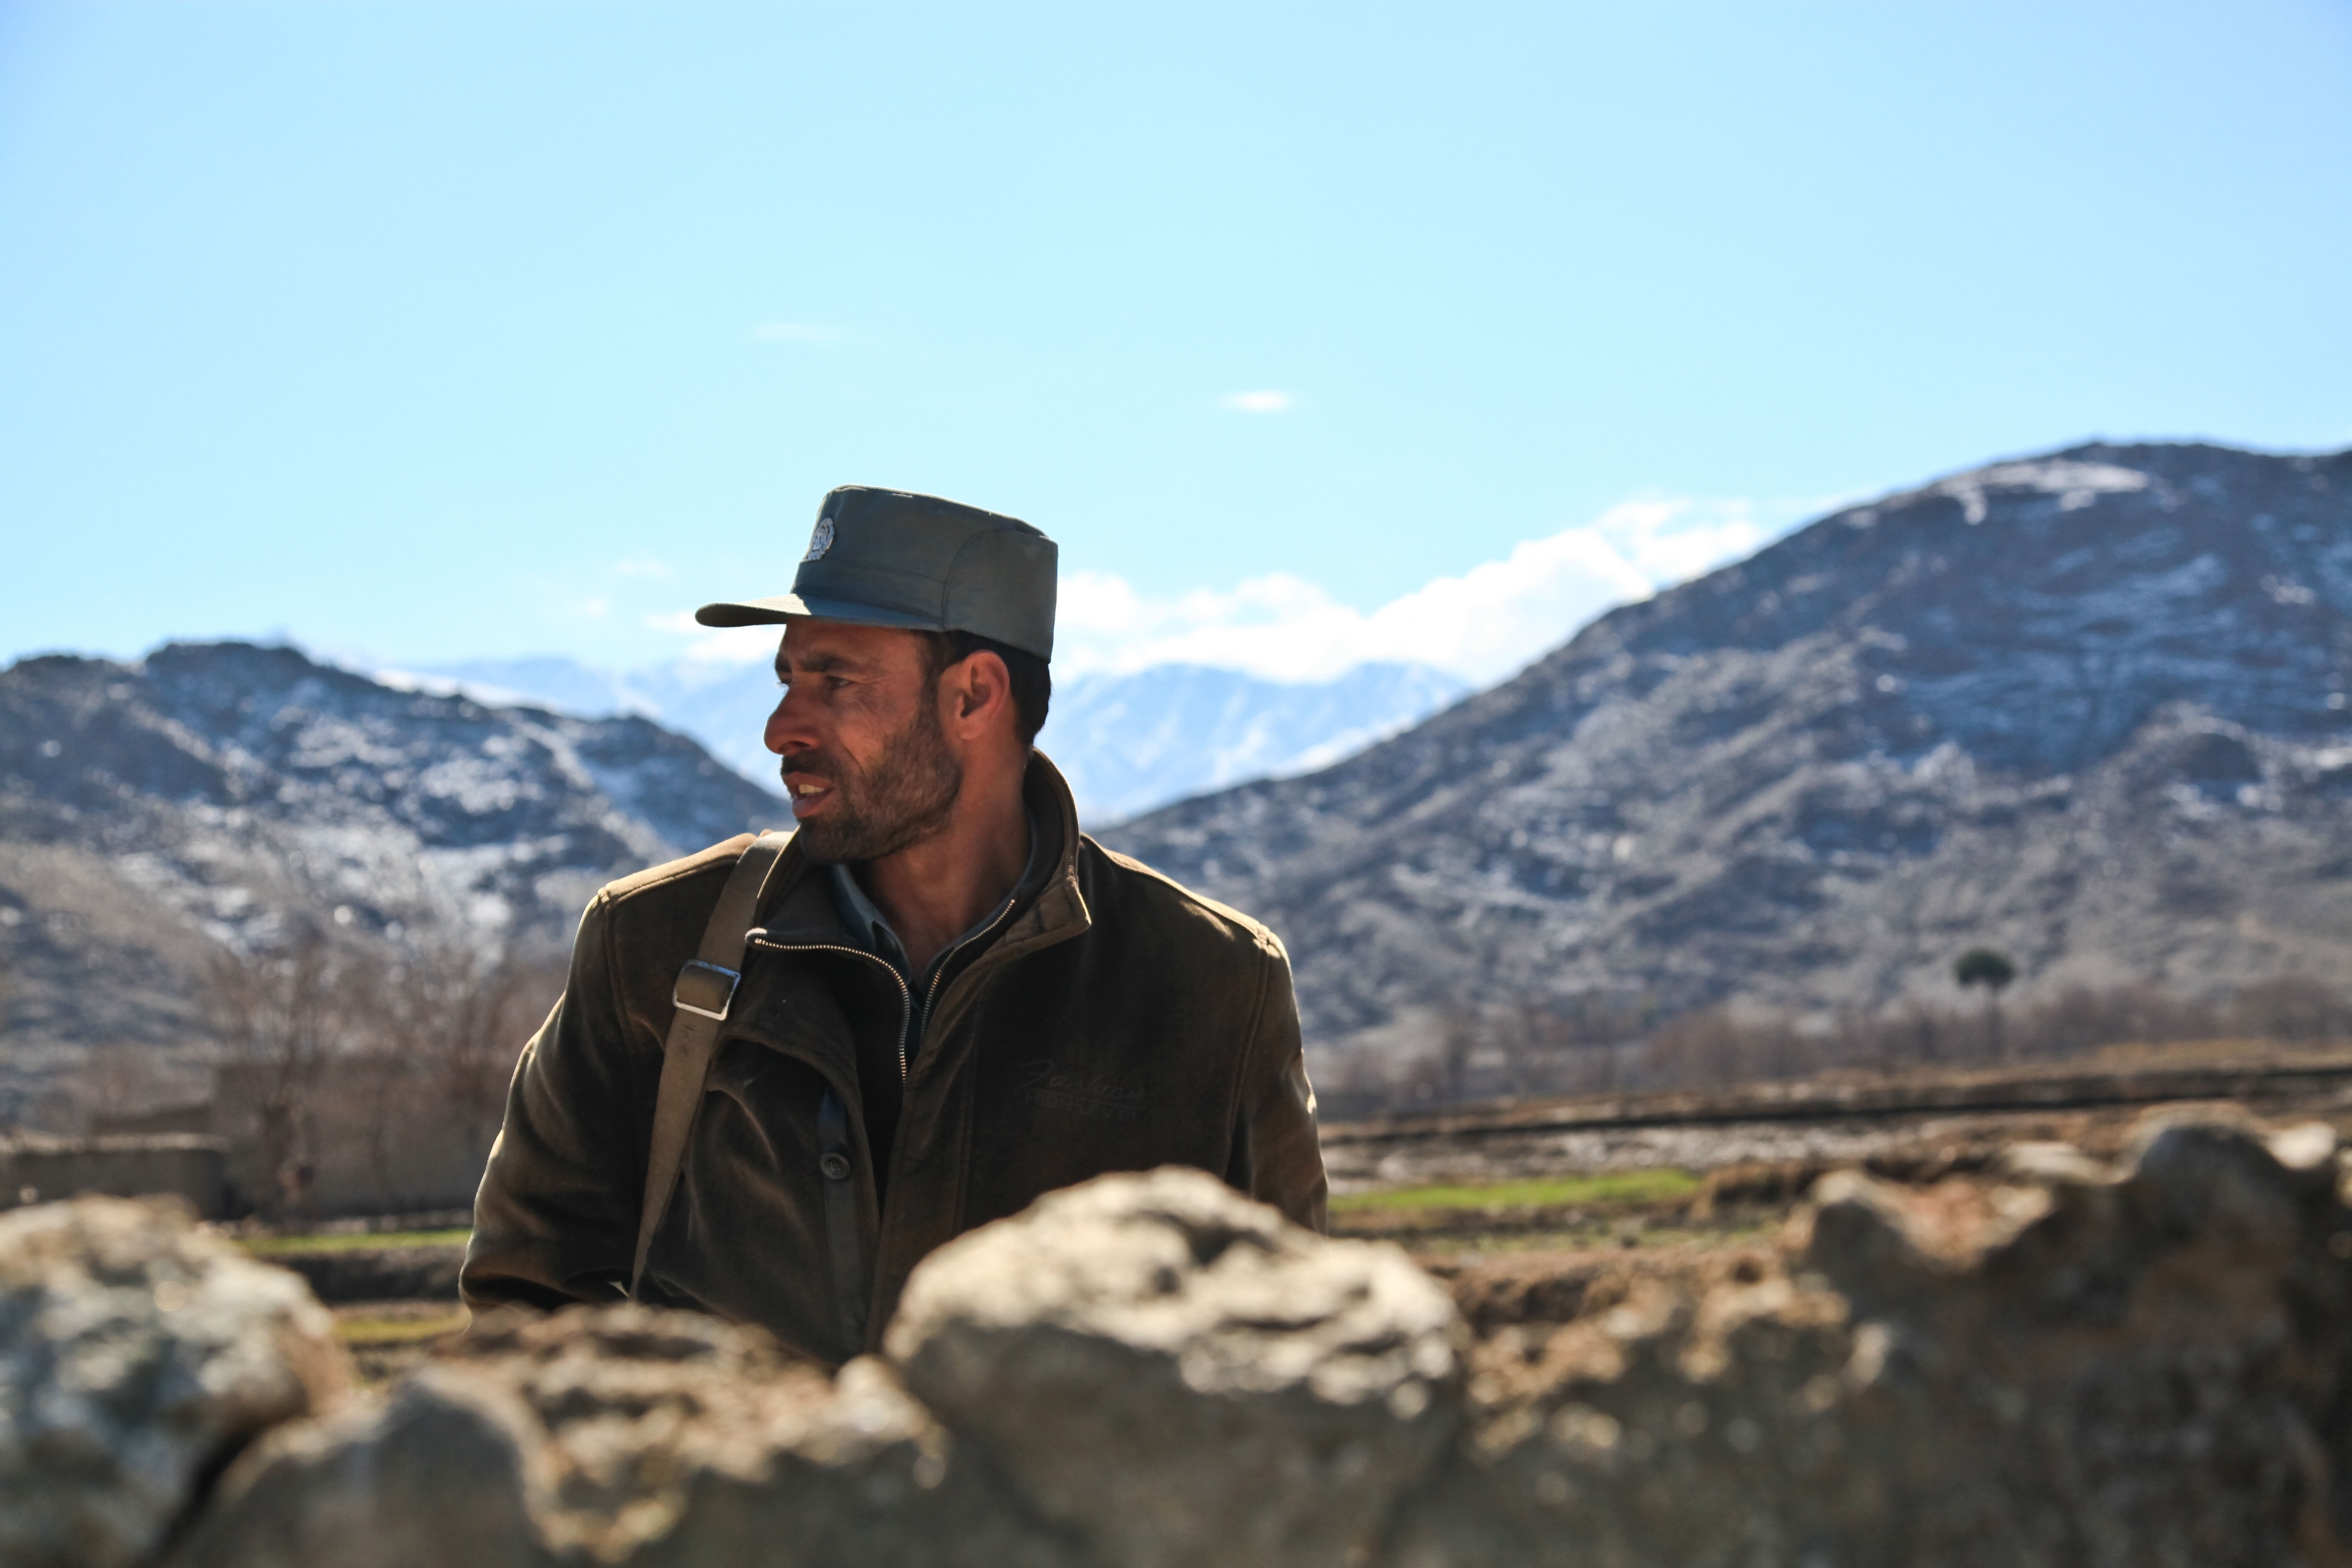
walking, mountain, snow, adventure, travel, military, soldier, army, weapon, summit, patriotism, war, battle, rebel, geology, gun, uniform, private, conflict, force, forces, afghanistan, combat, nato, iraq, warrior, treaty, islamic, armor, infantry, arab, armed, uprising, mountainous landforms, disruption, jihad, mujahid